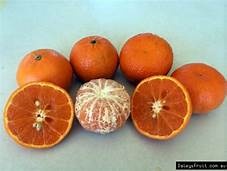
Label: mandarine